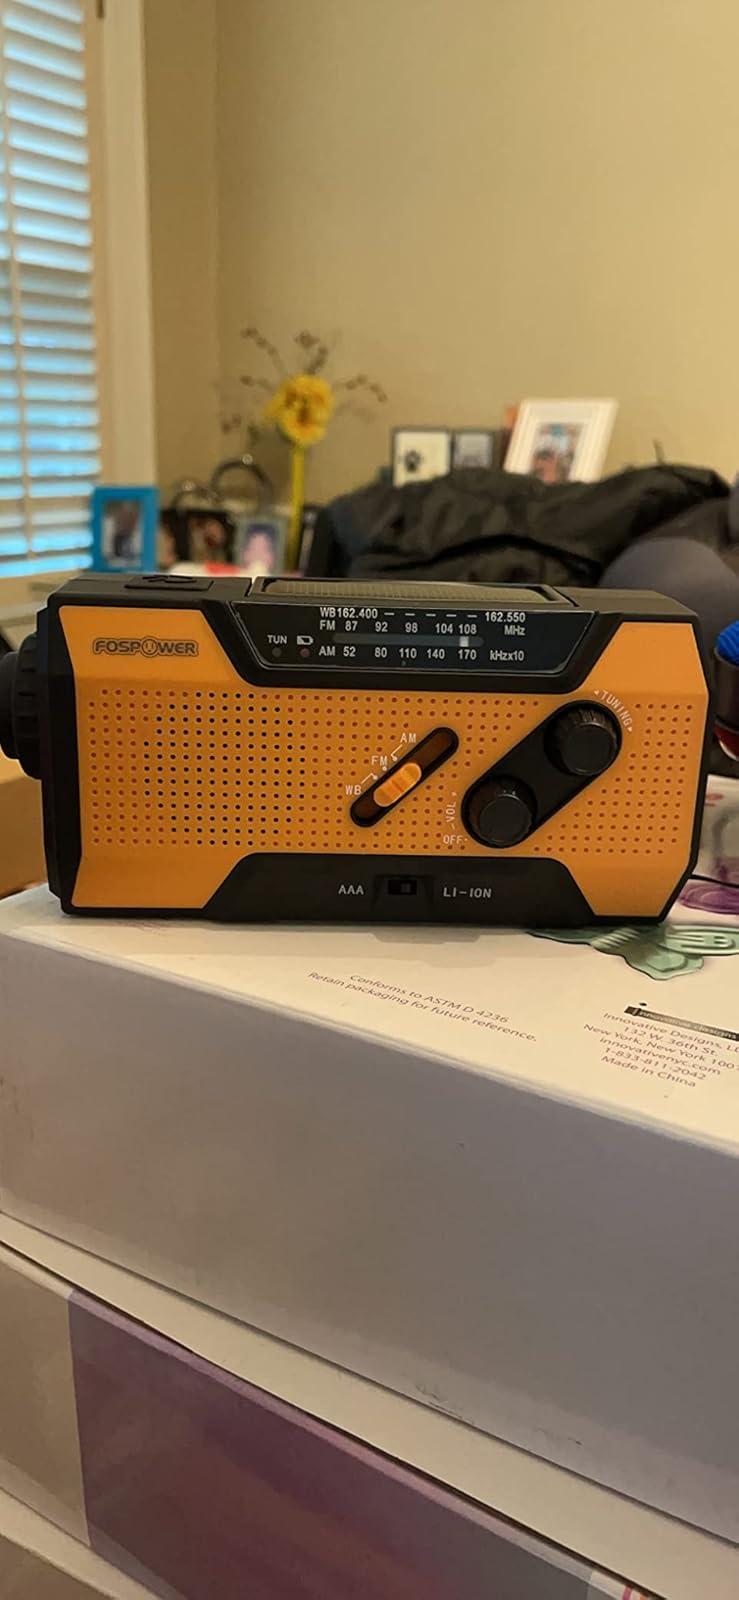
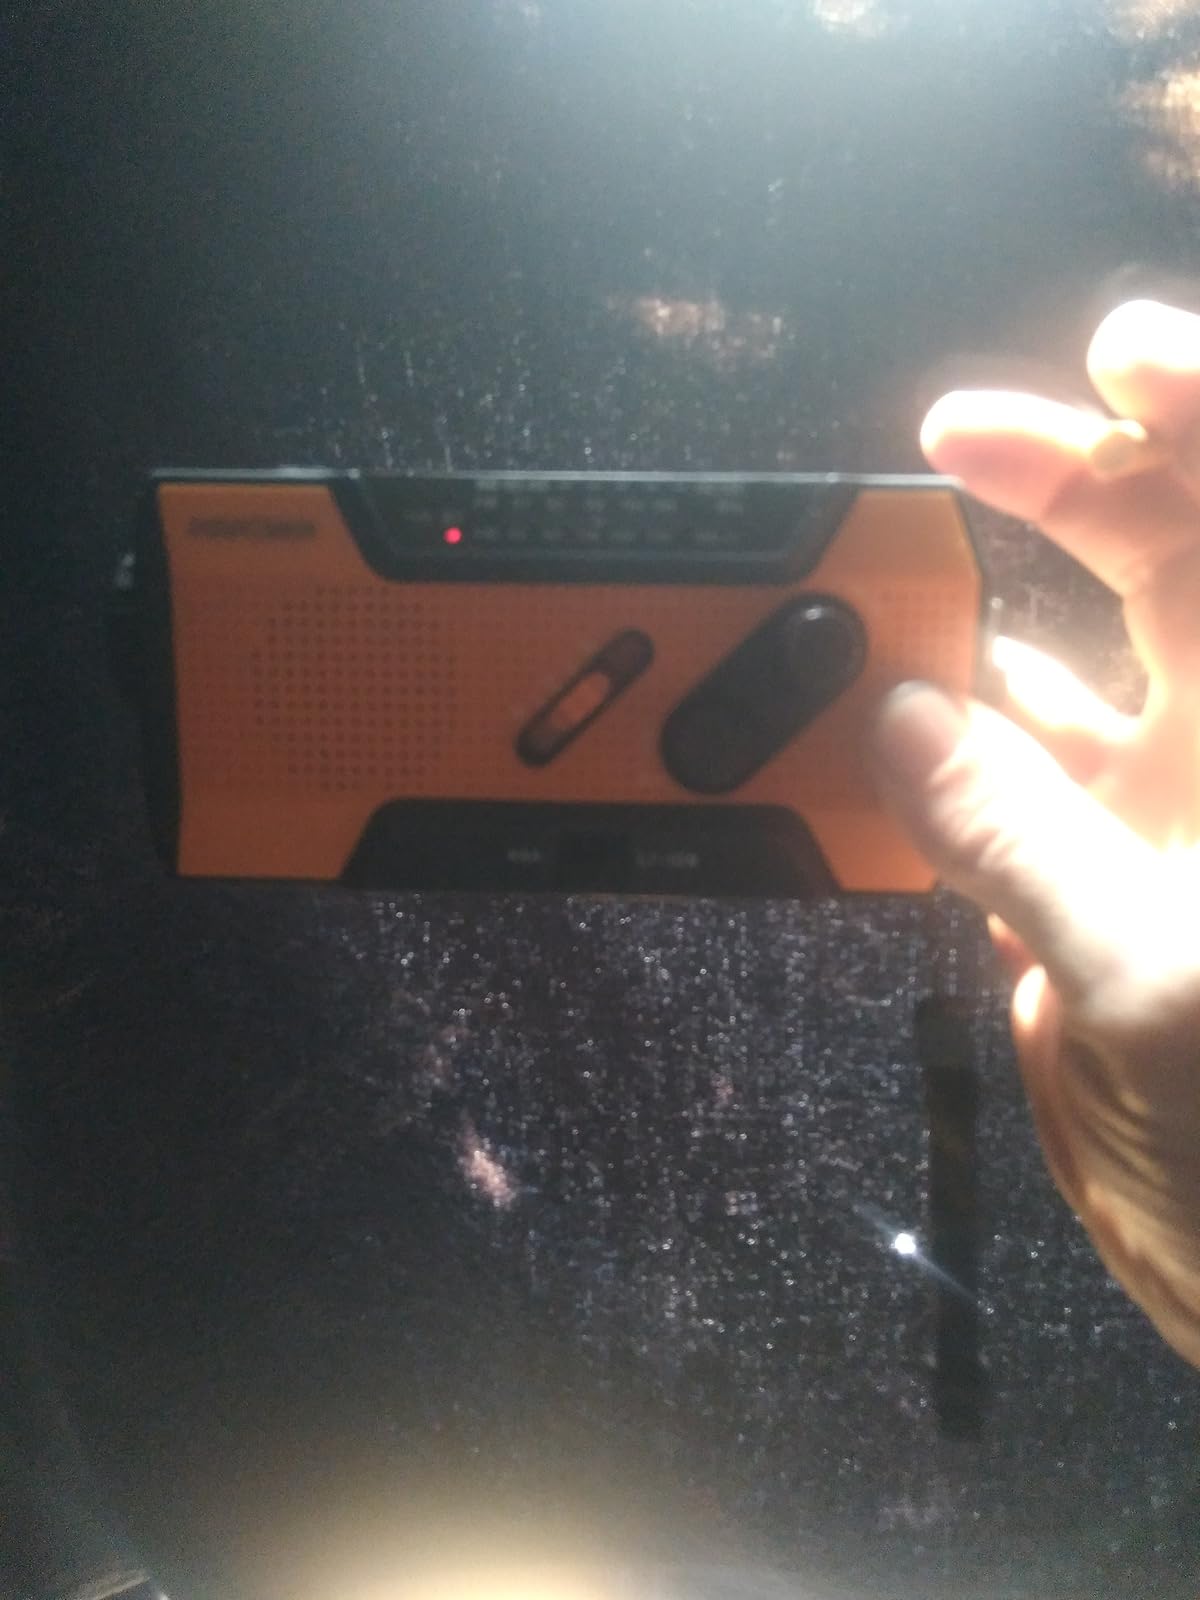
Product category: radio
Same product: yes